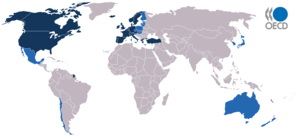
Pays membres de l'OCDE Italiano: Stati membri dell'OCSE, in blu scuro gli stati fondatori. Polski: Państwa członkowskie OECD Português: Os membros da OCDE estão indicados a azul Türkçe: OECD'ye üye ülkeler